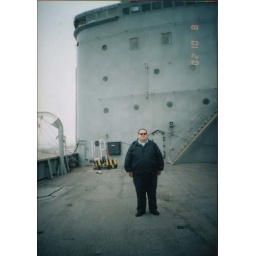
Me when i worked on a at the CBC base in Port Hueneme on a boat as a security.